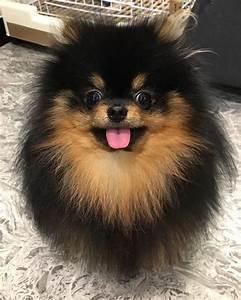
dog